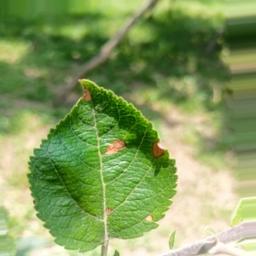
Label: Alternaria